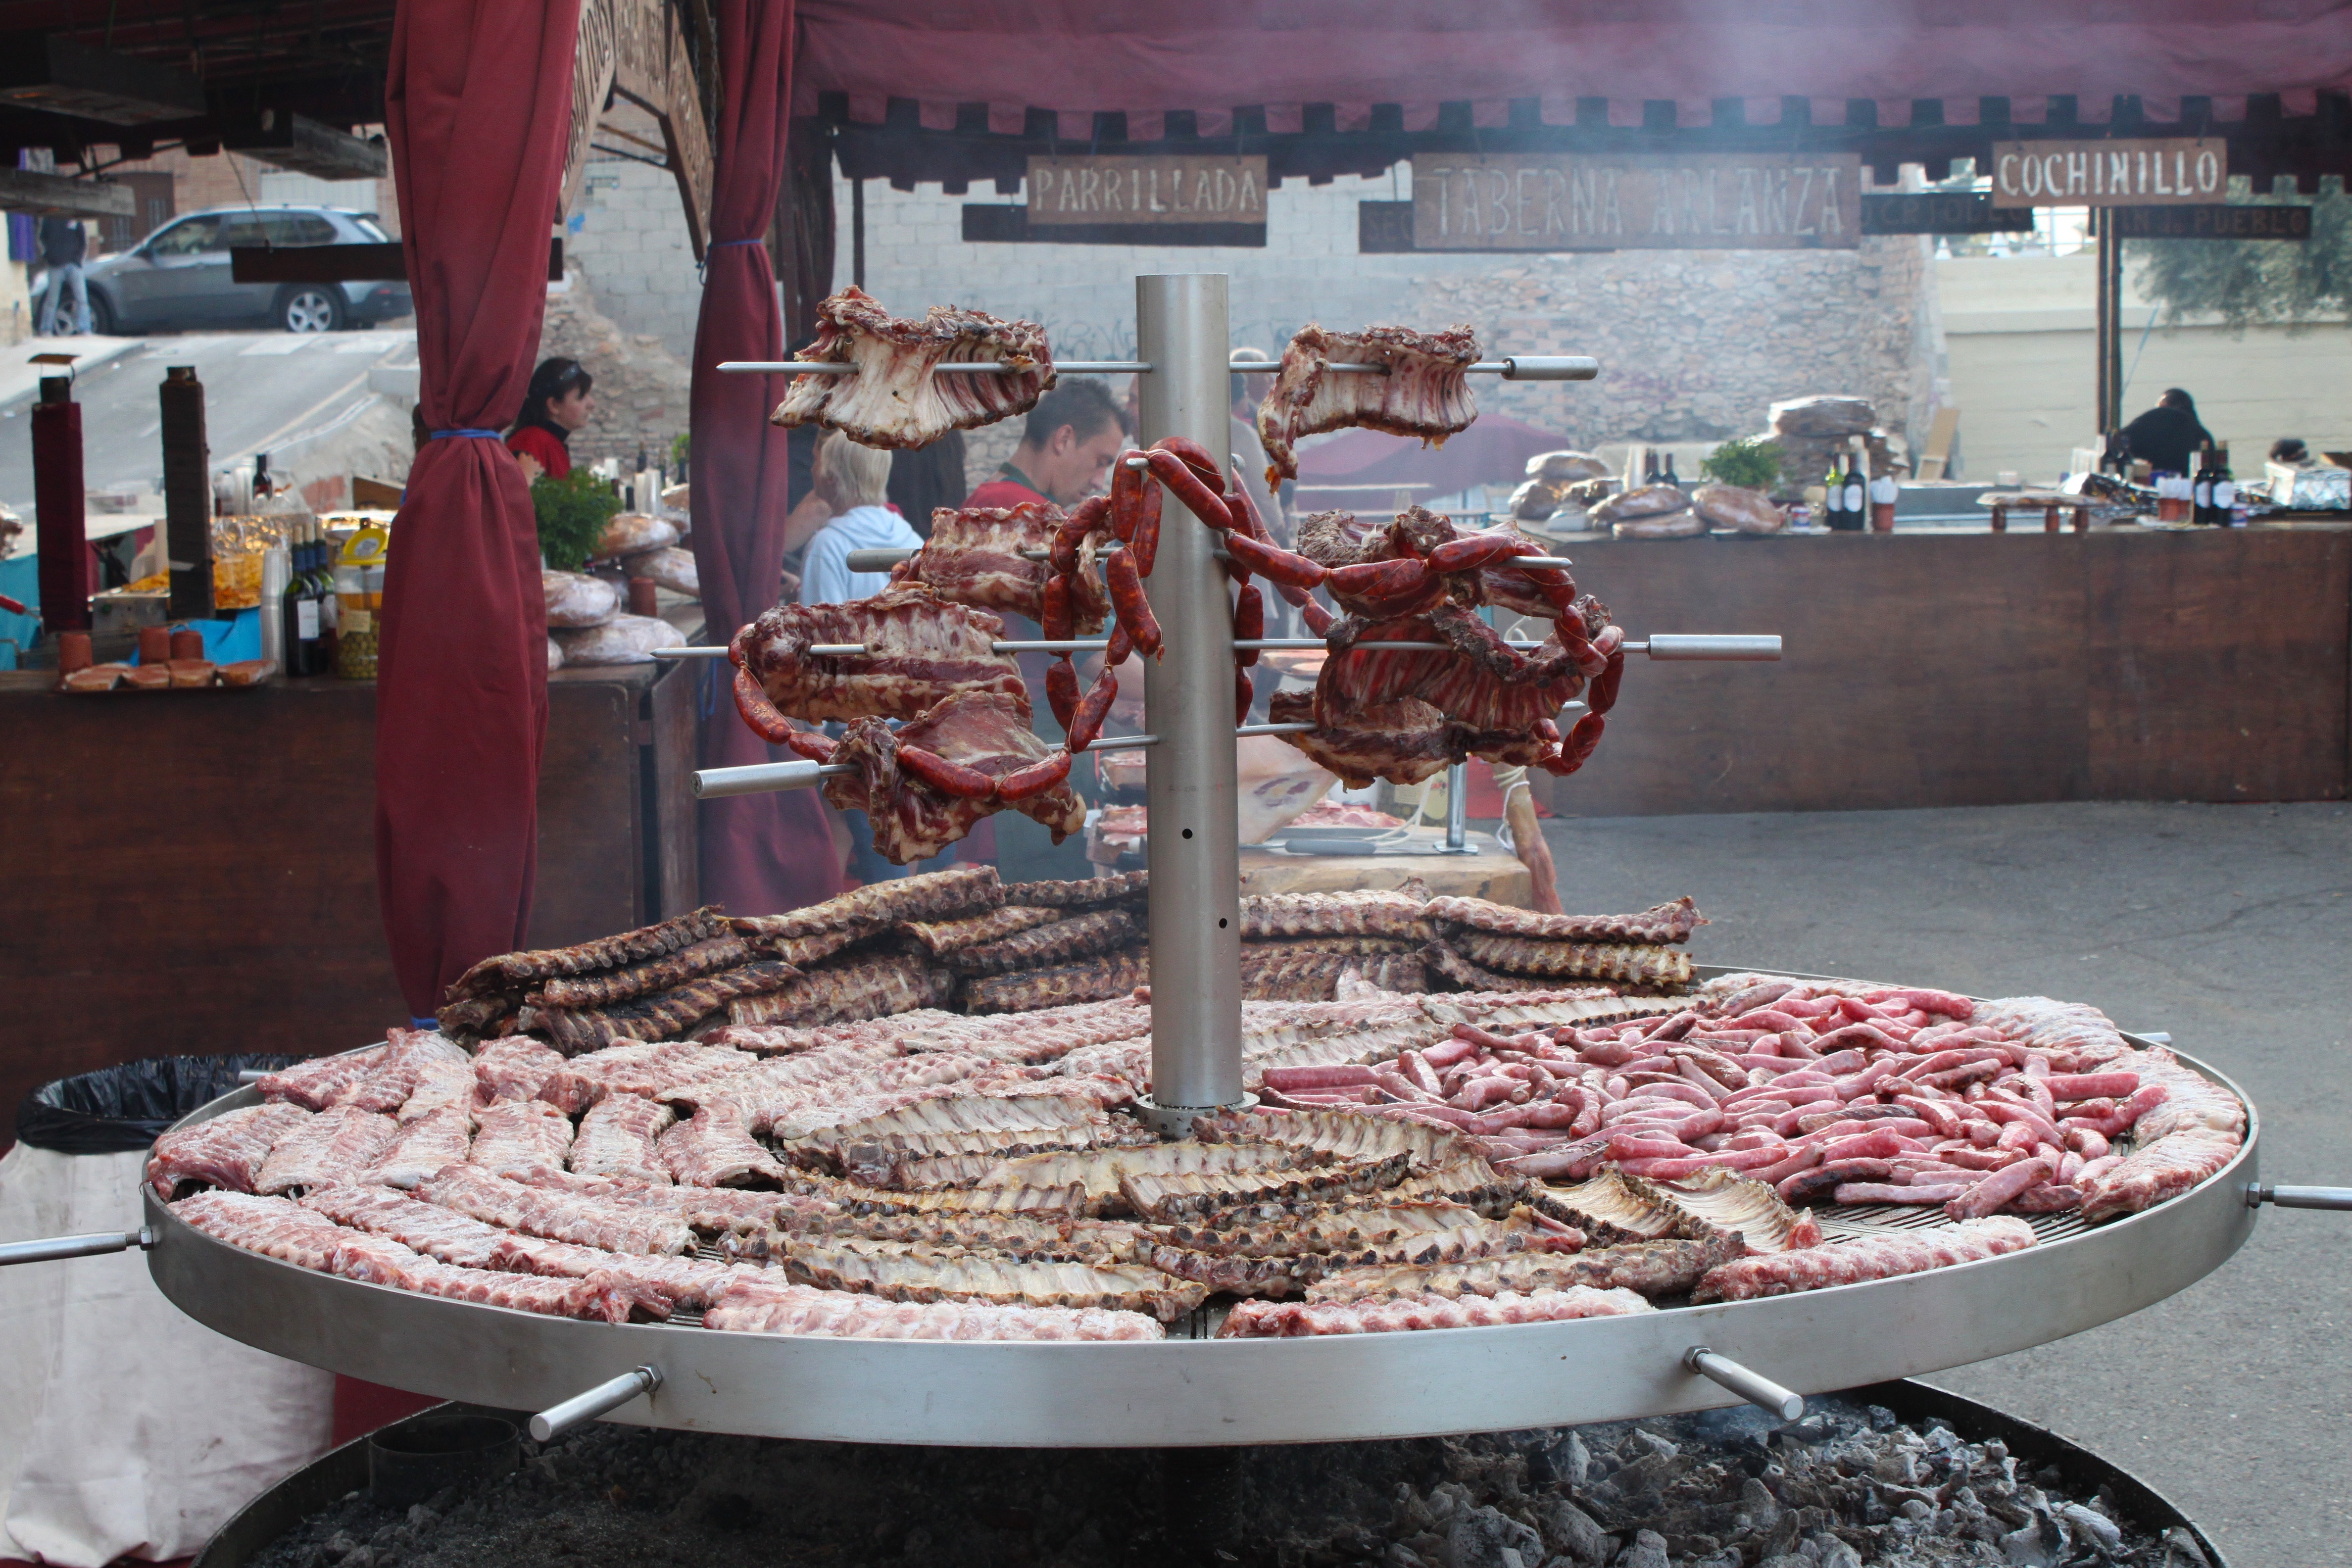
cafe, people, restaurant, dish, meal, food, cooking, business, meat, cuisine, beef, buffet, grill, sausage, spain, charcoal, retail, butcher, murcia, preparing